Knowledge of the Holocaust in Nazi Germany and German-occupied Europe

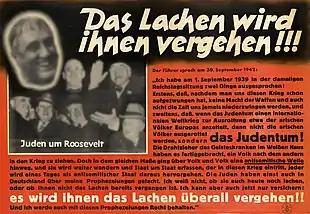
28 November 1942 issue of "Parole der Woche" states that Hitler's prophecy will come true, and Jews "will stop laughing everywhere".

Nazi policies were widely available to the population. Berlin Radio broadcast the mass-execution of Jews in Białystok and the burning of synagogues in July 1941. Numerous speeches spoken by Hitler in 1942 allude to the destruction of Jews. Notably, on 24 February 1942, Hitler's speech celebrating the Nazi Party's foundation alludes to his prophecy of 30 January 1939 in which he foresaw the destruction of European Jews. This speech was then reported the following day in the "Niedersaechsische Tageszeitung". Hitler publicly referenced his original 1939 prophecy at least four times in public in the year 1942. Historians such as Confino and Koonz argue that Hitler's emphasis on this prophecy during the height of the Holocaust meant that it became a shared ideal among the society.